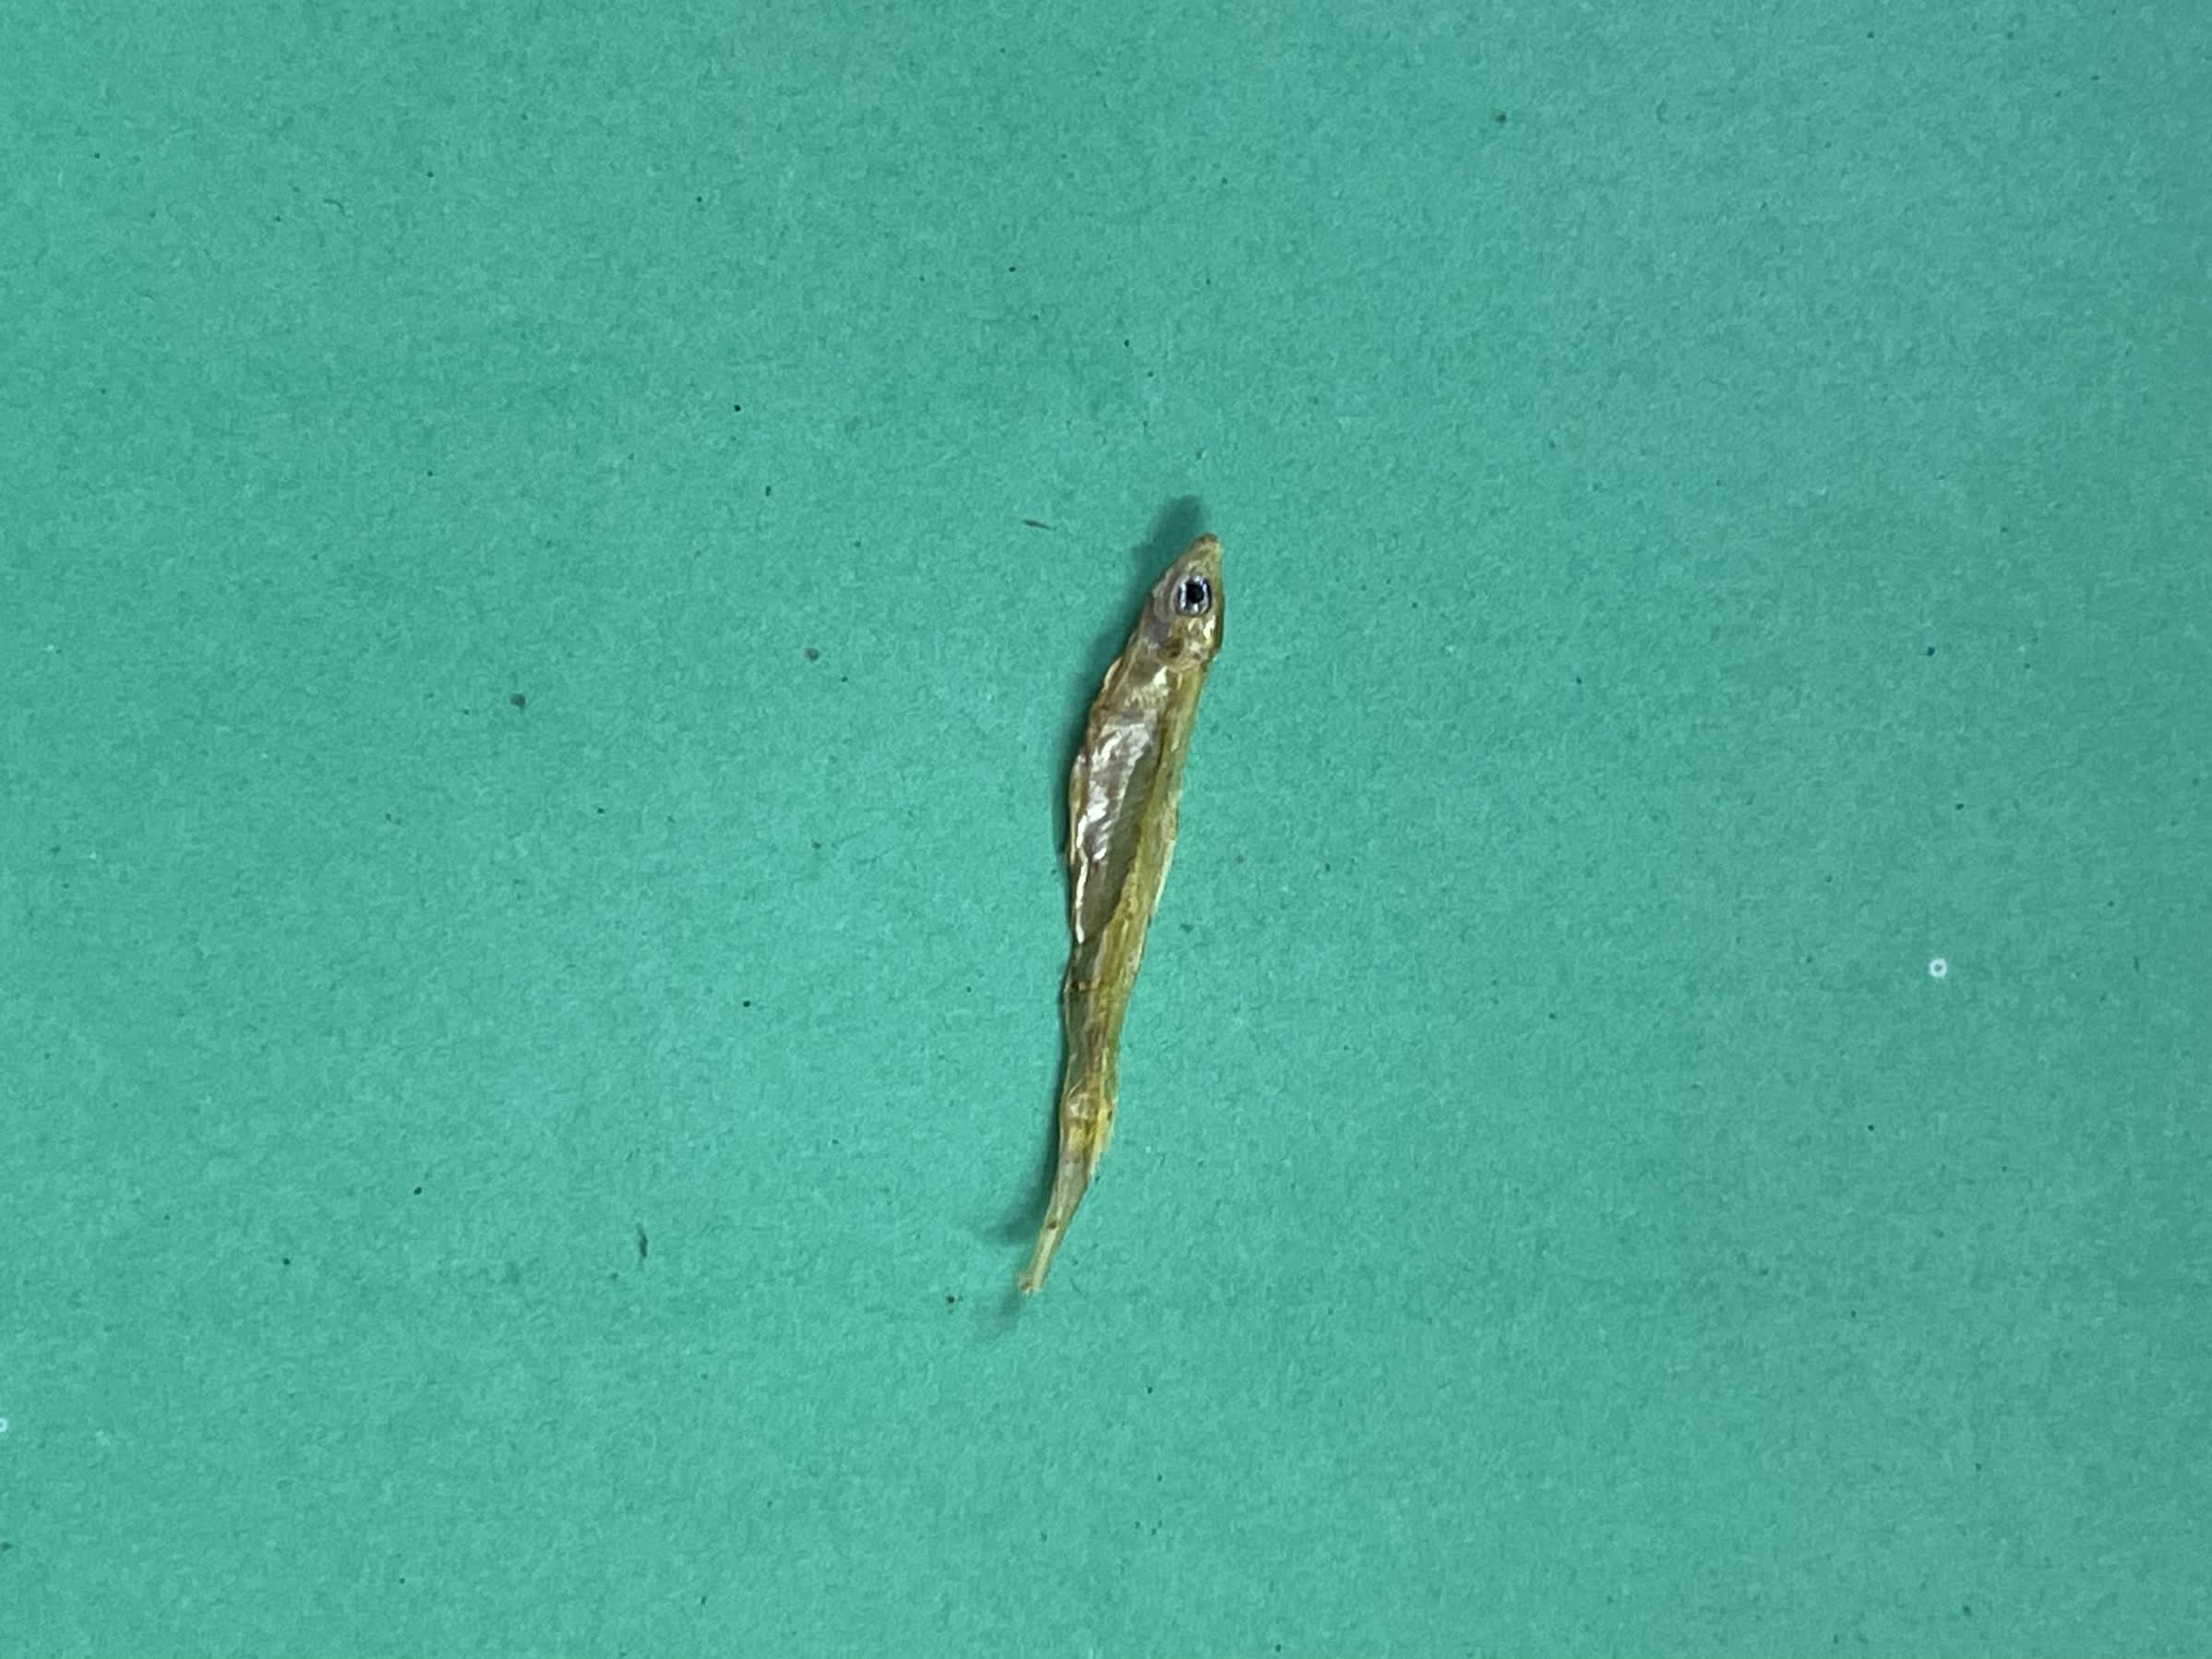
Species: kachki